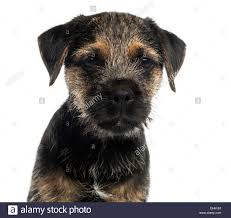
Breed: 206-n000007-Border_terrier